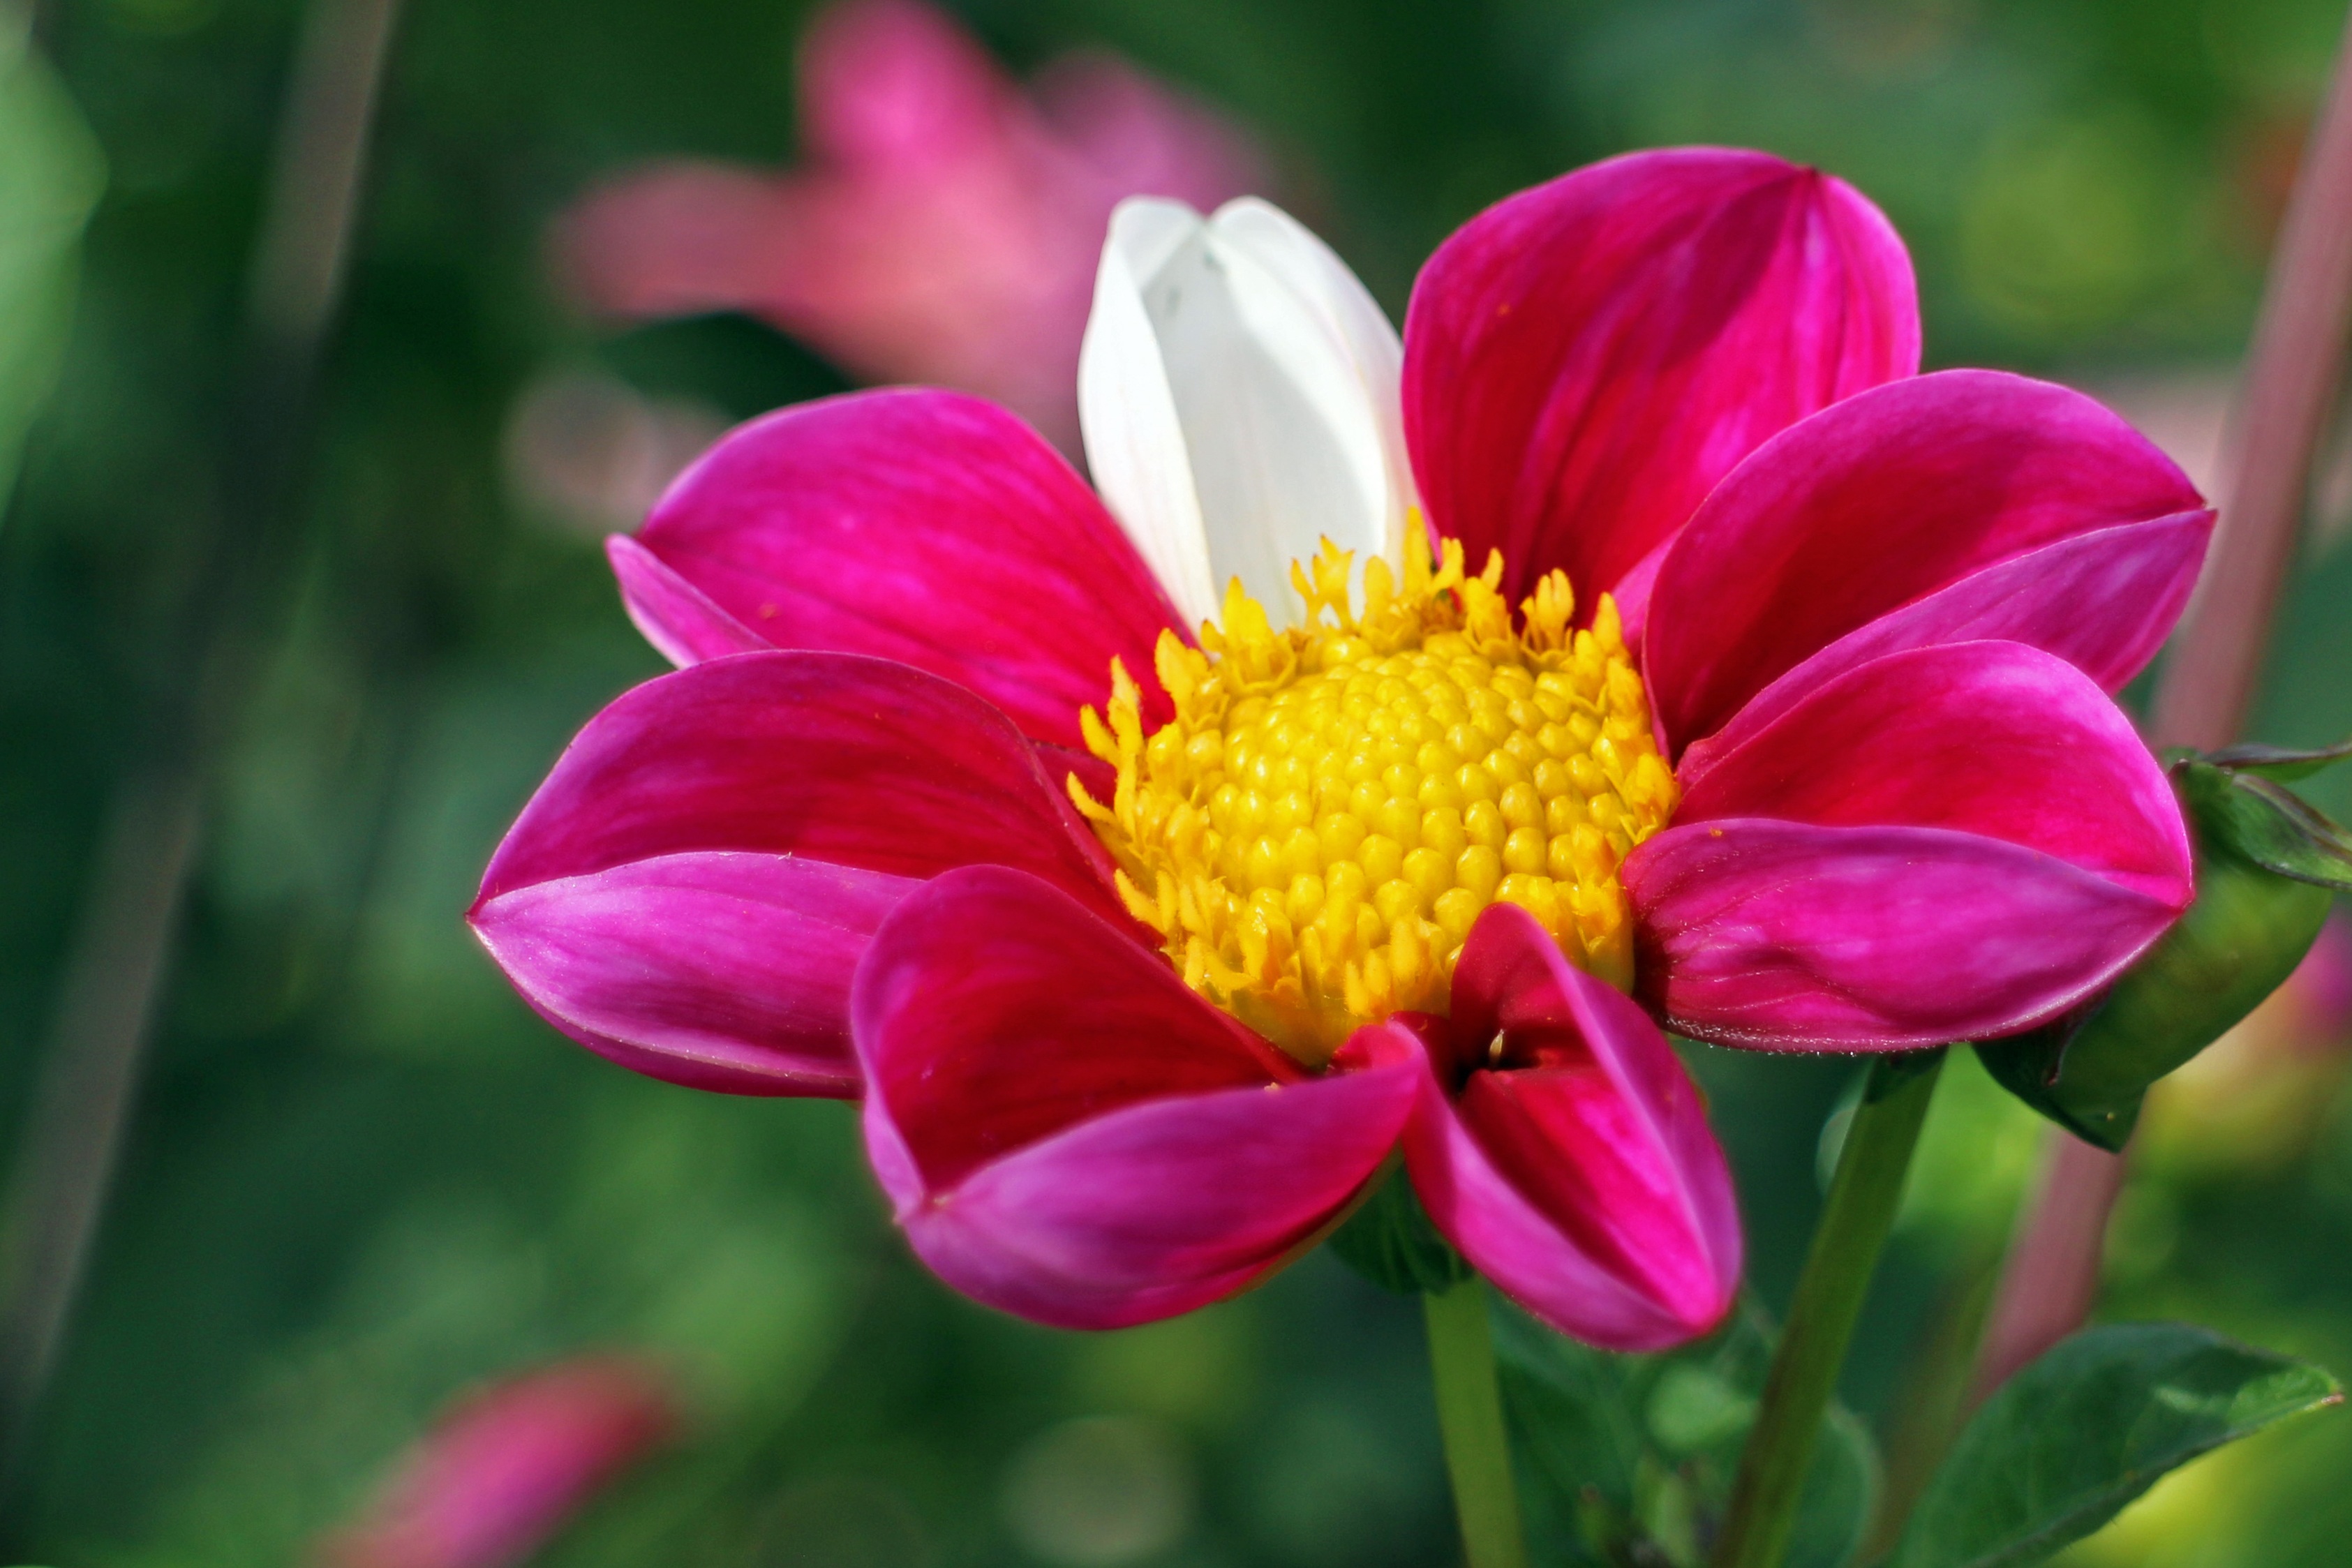
blossom, plant, flower, petal, bloom, autumn, botany, flora, dahlia, geothermal, dahlias, flower garden, composites, macro photography, flowering plant, ornamental flower, daisy family, plant stem, land plant